Hesse

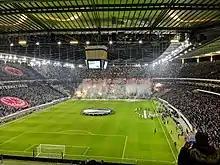
Deutsche Bank Park (football stadium) in Frankfurt

In 2016 Christianity was the most widespread religion in the state (63%). In 2011, 40% of Hessians belonged to the Protestant Church in Hesse and Nassau or Evangelical Church of Hesse Electorate-Waldeck (members of the Protestant Church in Germany), 25% adhered to the Roman Catholic Church, while other Christians constituted some 3%; the next most common religion of the Hessian population was Islam, adhered to by 7%.